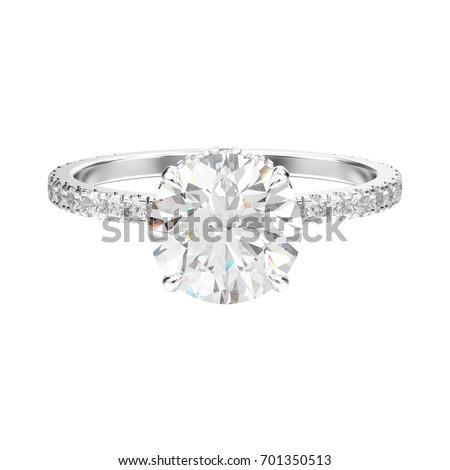
3d illustration white gold or silver traditional engagement ring with diamond on a white background